BMW Nazca C2

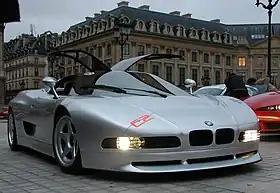
BMW Nazca C2 Spider with the glass gullwing windows open

The BMW Nazca C2 (also known as Italdesign Nazca C2) is a concept sports car introduced at the 1991 Tokyo Motor Show. The car was designed by famed automotive design studio Italdesign, home of Giorgetto Giugiaro, and features a similar frontal design of a BMW. It was an evolution of the BMW Nazca M12 from 1991.